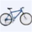
Label: bicycle